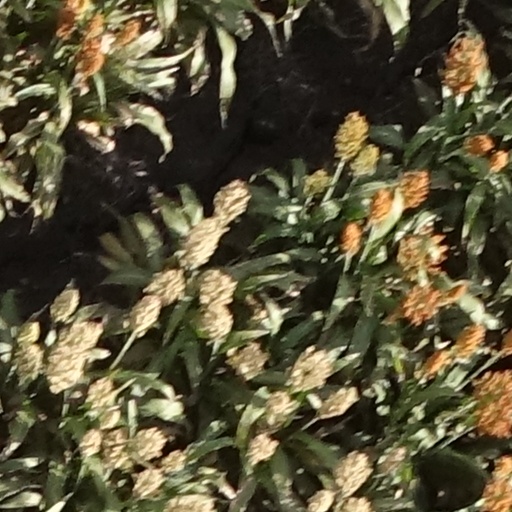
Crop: sorghum